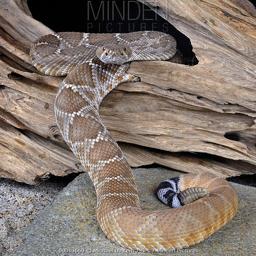
Animal: snakes